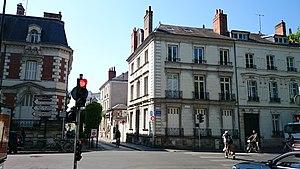
Tours Centre Ville
Le boulevard Béranger est un boulevard de la ville de Tours. Il marque la frontière entre le Vieux-Tours au nord et le quartier Grammont-Prébendes au sud.